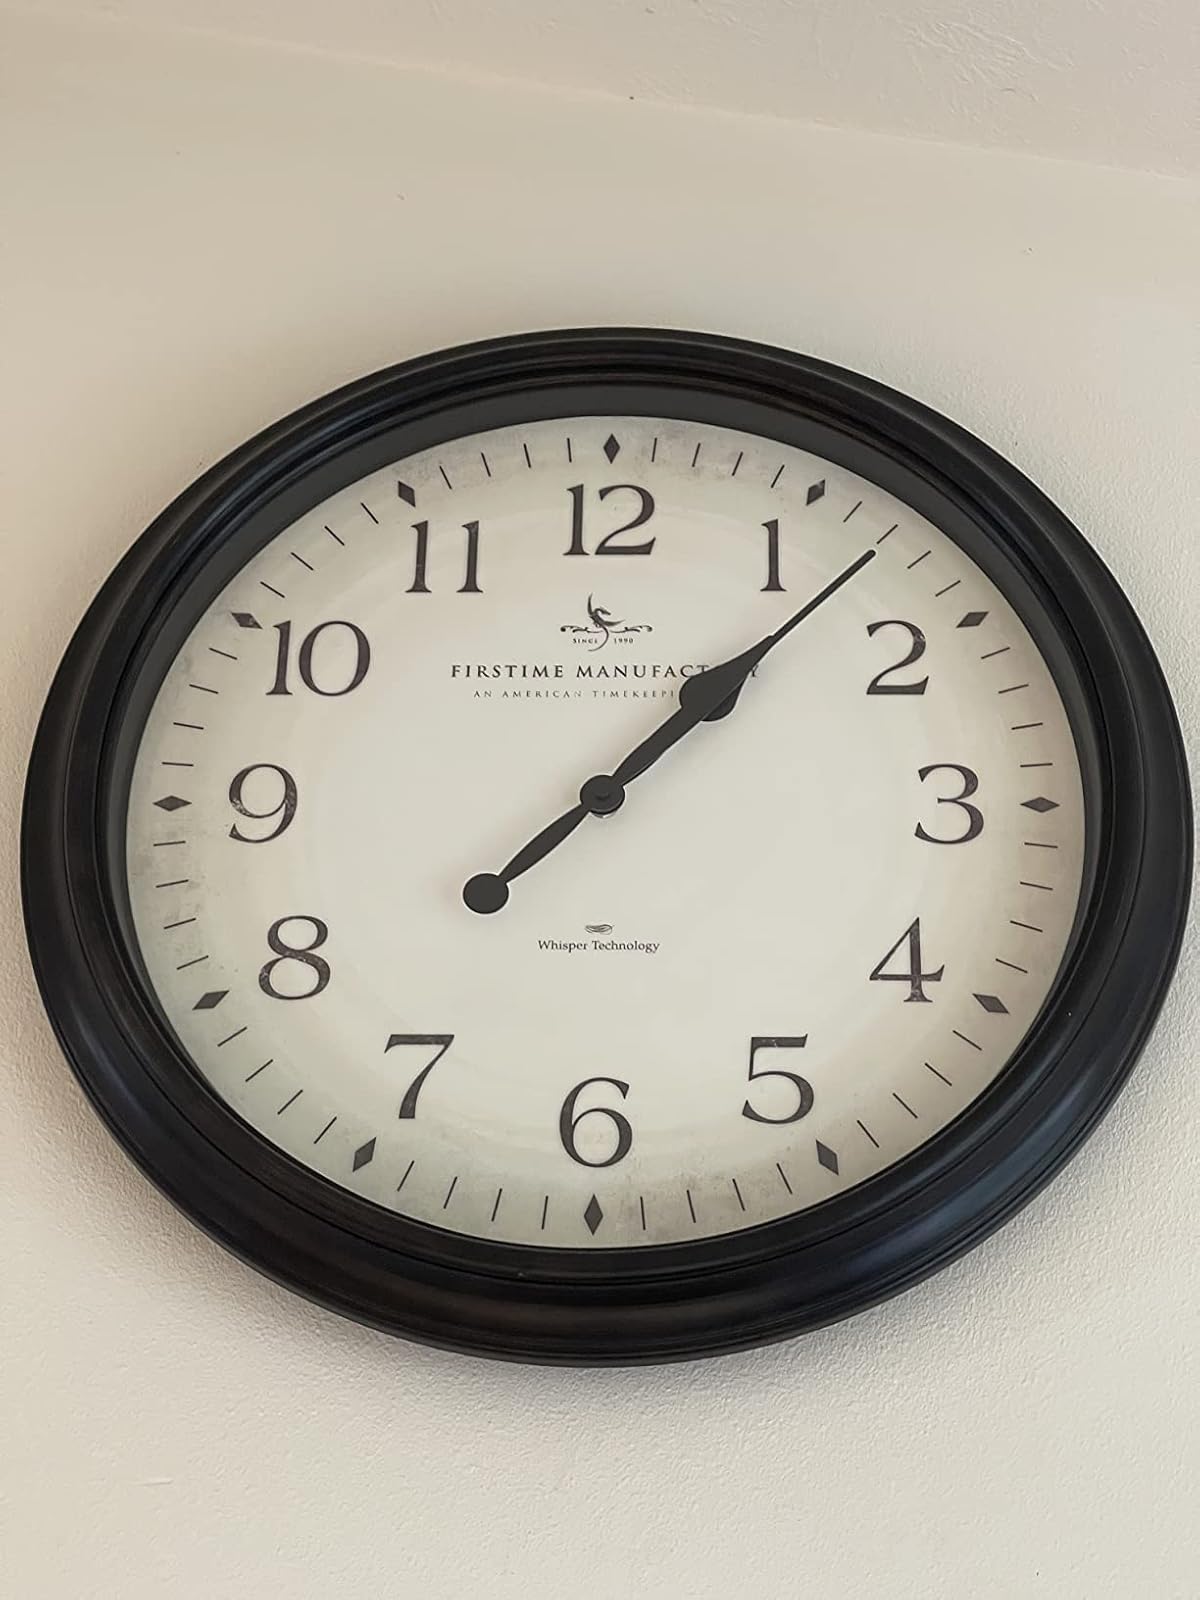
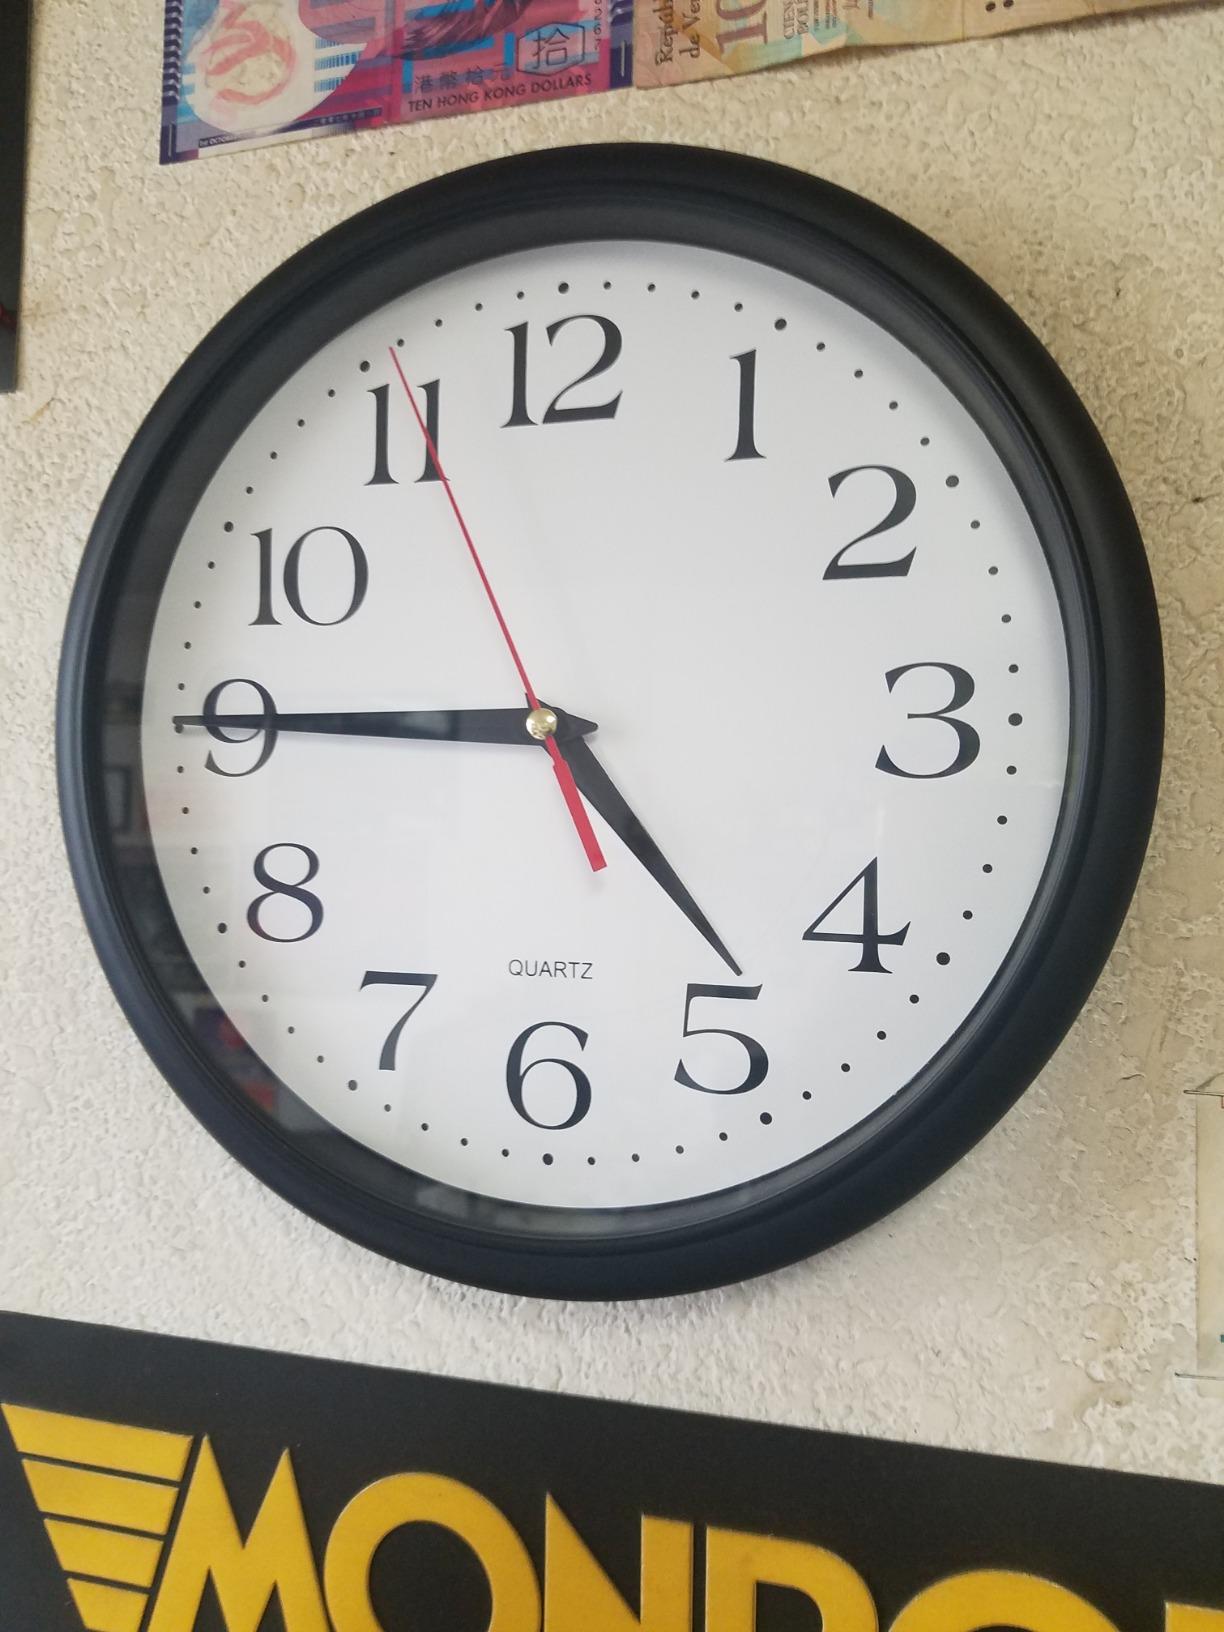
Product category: clock
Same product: no